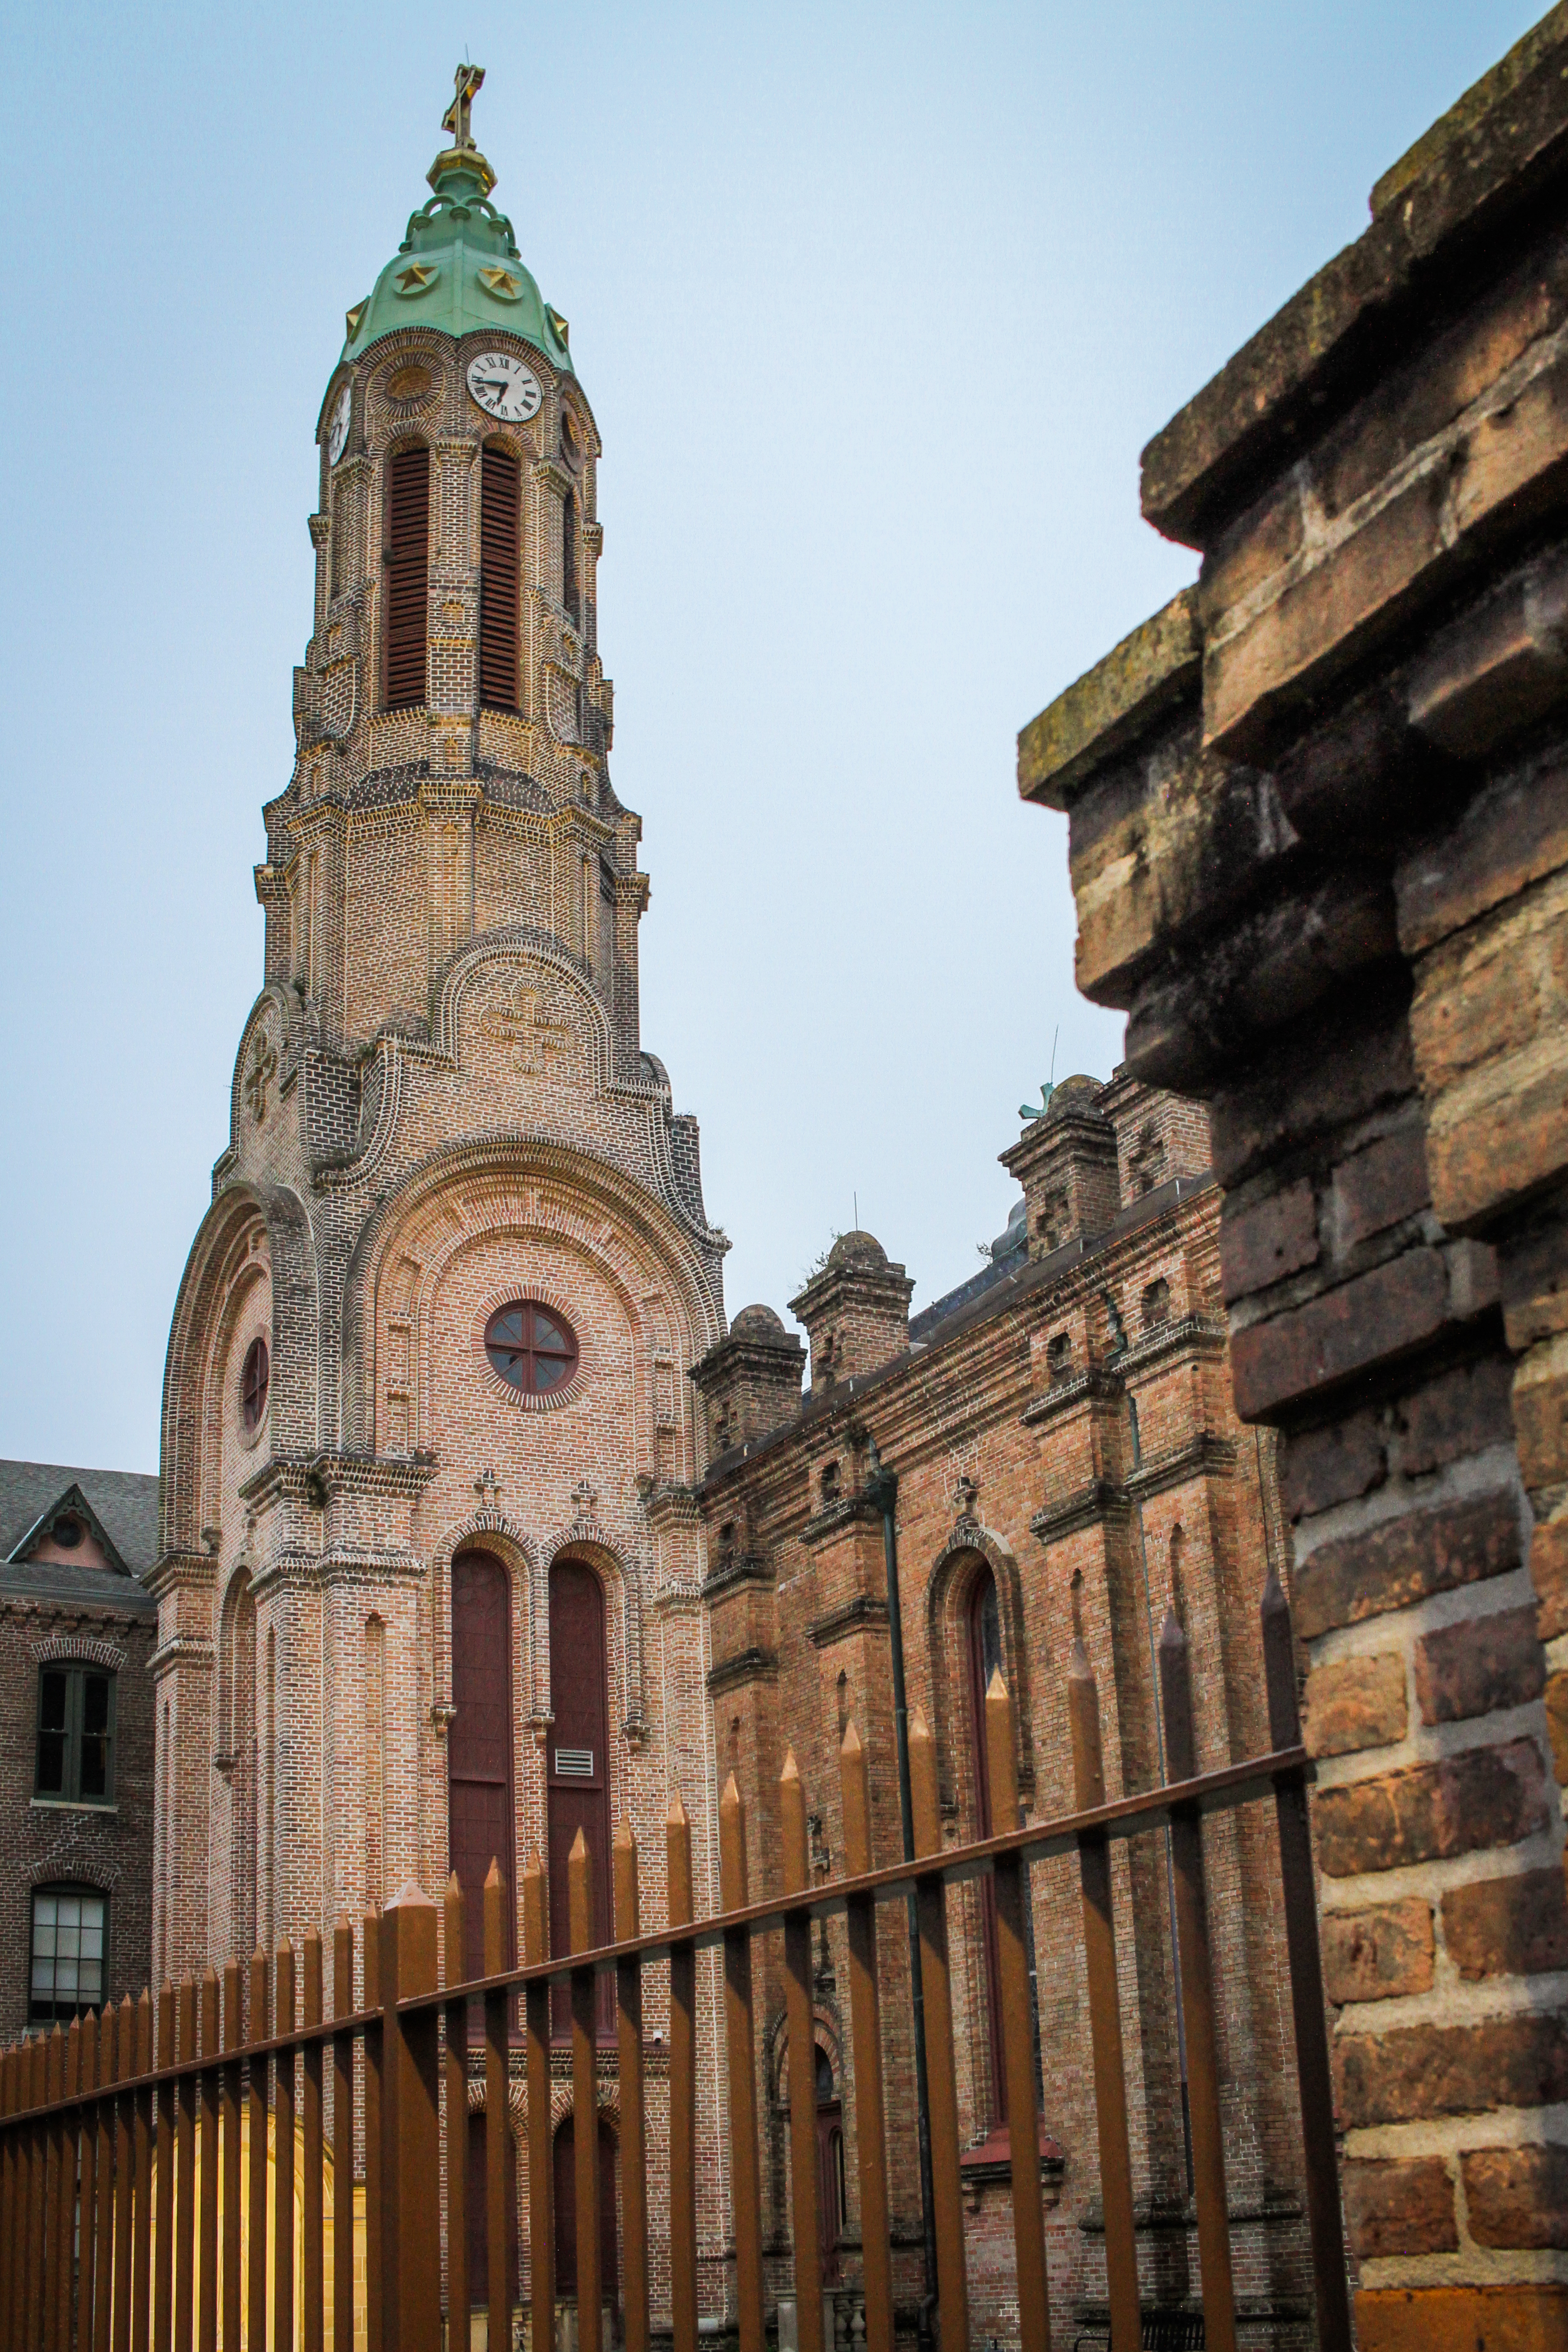
neworleans, streetview, landmark, architecture, spire, building, medieval architecture, sky, place of worship, cathedral, church, historic site, classical architecture, steeple, tower, gothic architecture, facade, city, history, basilica, ancient history, temple, arch, chapel, parish, tourism, listed building, abbey, tourist attraction, bell tower